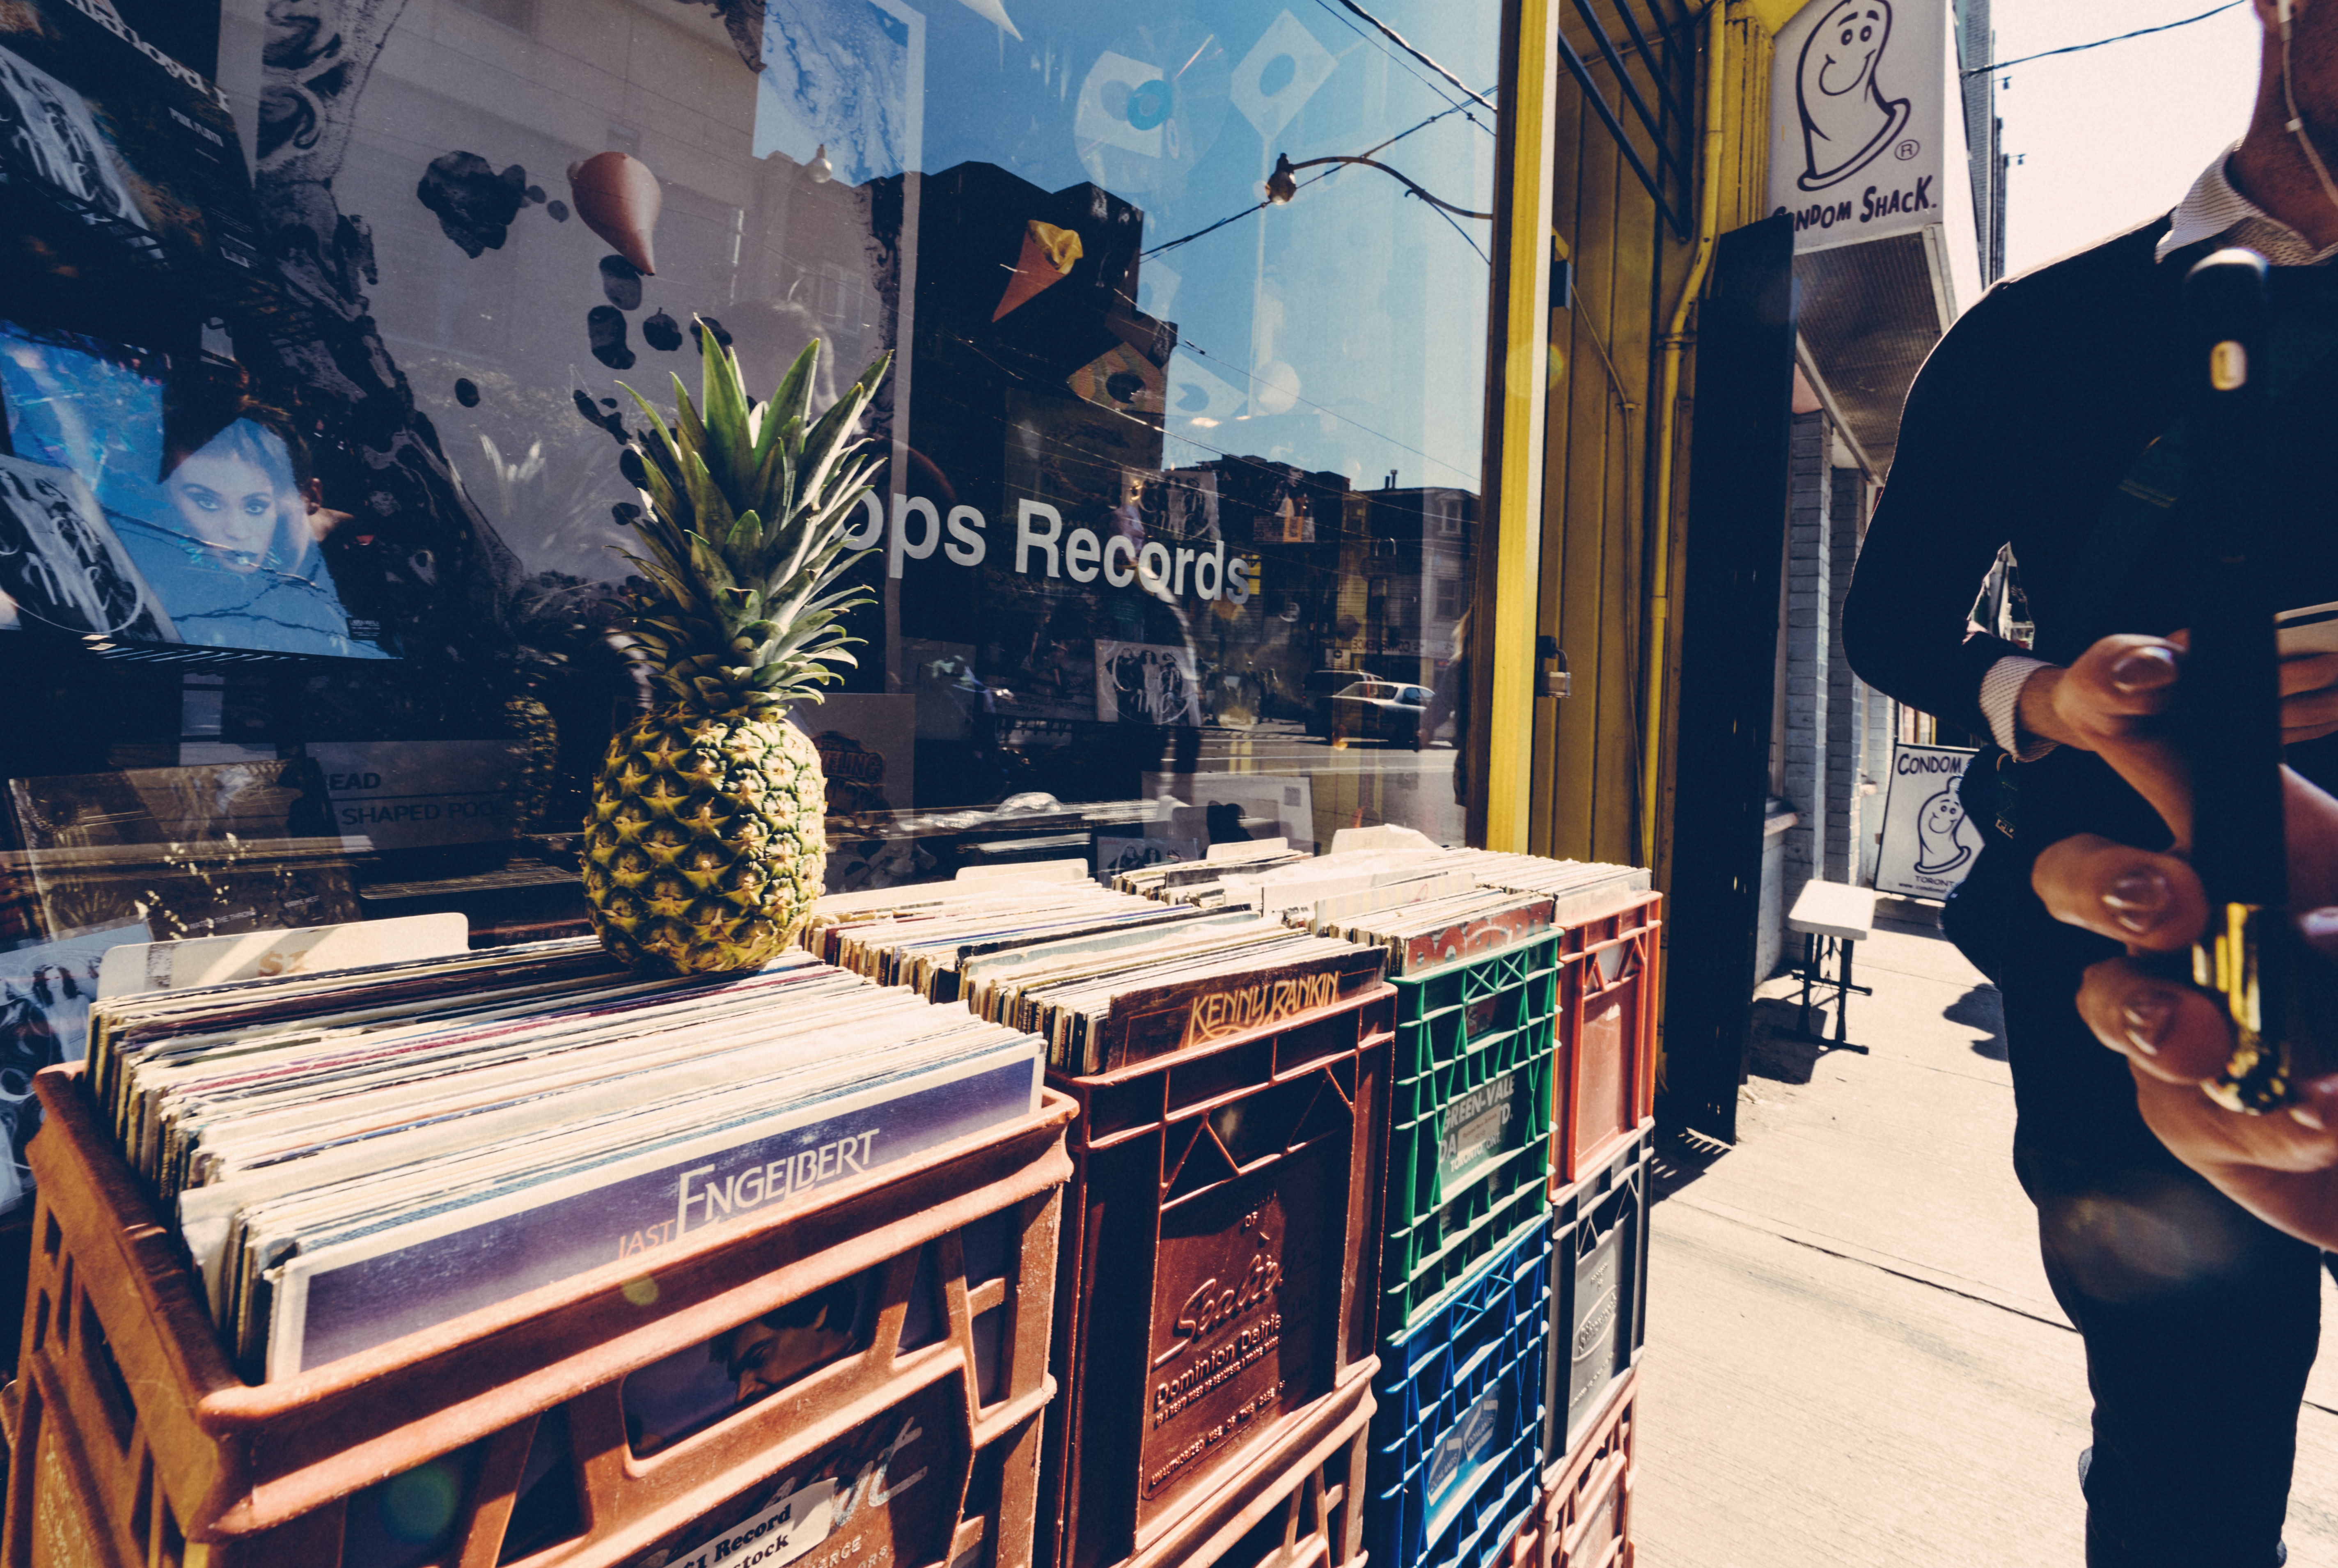
blue, art, photograph